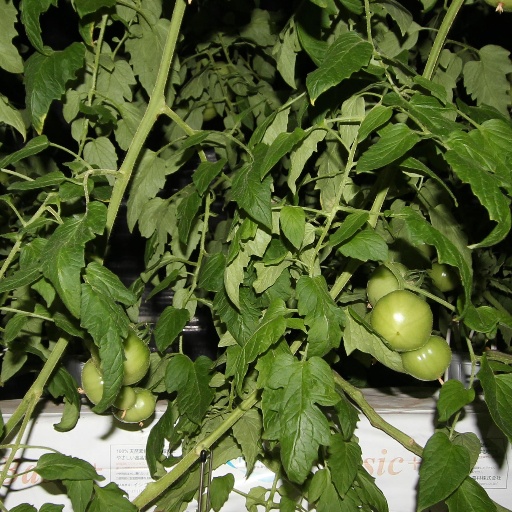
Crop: tomato